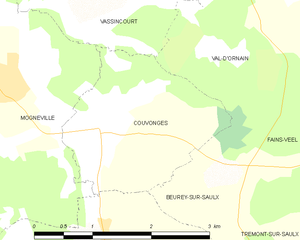
Couvonges est une commune française située dans le département de la Meuse, en région Grand Est.